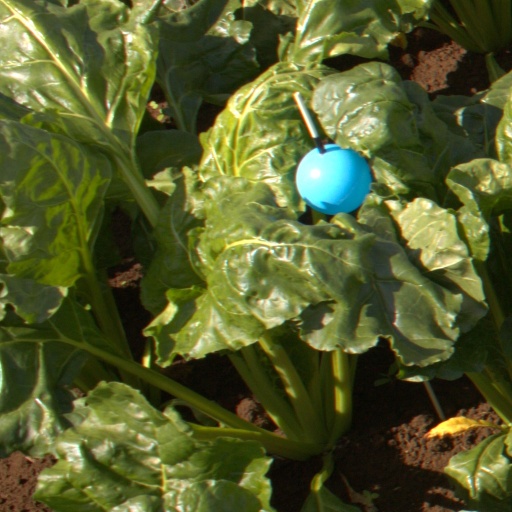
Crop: sugar beet